Charles Kanaʻina

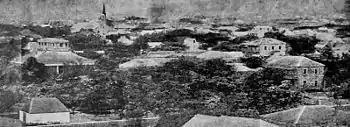
The Pohukaina property of Kekāuluohi and Charles Kanaʻina included the Royal Tomb (bottom left) as well as the two story brick house (to the right) where Lunalilo was born

In 1810 the monarch of the independent Island of Kauaʻi, Kaumualii ( – May 26, 1824), negotiated a peaceful agreement that allowed Kauaʻi to become a part of Kamehameha I's new Hawaiian Kingdom, while still allowing Kaumualii to remain the islands ruler until his death. The agreement established Kamehameha's son Liholiho as supreme monarch after Kaumauii's death. After Kamehameha I's death, a council was held in July 1821 with Kaumualii and Liholiho, now styled as "Kamehameha II" along with the top chiefs and advisors, including Charles Kanaʻina. Kamehameha II decided to continue his father's arrangements. For this, Kaumualii asked the new monarch to take some Kauaʻi lands for his wives, to appease Liholiho's guardians. While Kamehameha II refused to do so—stating that his father had left no instructions about the land, only that he should be the supreme monarch—he did take Kaumualii's wife Kekaihaʻakūlou as one of his own wives and gave his wife Kekāuluohi to his most trusted advisor, Kanaʻina, as a way to please the chiefs. It is believed the council decision displeased the new Kuhina Nui, Kaʻahumanu. A year later, she would take Kaumualii and later his son Kealiiahonui as her husbands, using the teachings of the missionaries on marriage, to make herself their heirs. Kanaina married Miriam Auhea Kekāuluohi that same year on Kauaʻi. Kekāuluohi had been one of several wives of both Kamehameha I and Kamehameha II. She became co-ruler of the Hawaiian Kingdom with Kamehameha III in 1839 as Kuhina Nui (co-regent), styled as Kaahumanu III.